Sub Pop

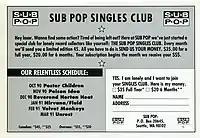
Advertising card to subscribe to Sub Pop's single club.

In early 1988, Pavitt and Poneman quit their jobs to devote their full attention to Sub Pop. Raising $43,000, they incorporated on April 1, 1988. "Of course that was spent in, like, thirty days", Pavitt recalled. "We almost went bankrupt after a month". That August Sub Pop released the first single by Mudhoney, a band featuring former members of Green River. Sub Pop released the Mudhoney single "Touch Me I'm Sick" in an intentionally limited first pressing of 800 copies to create demand. The strategy was later adopted by other independent labels.